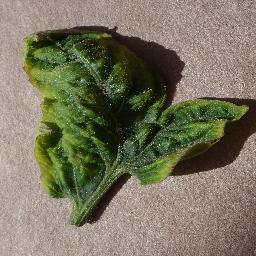
Label: Tomato___Tomato_Yellow_Leaf_Curl_Virus